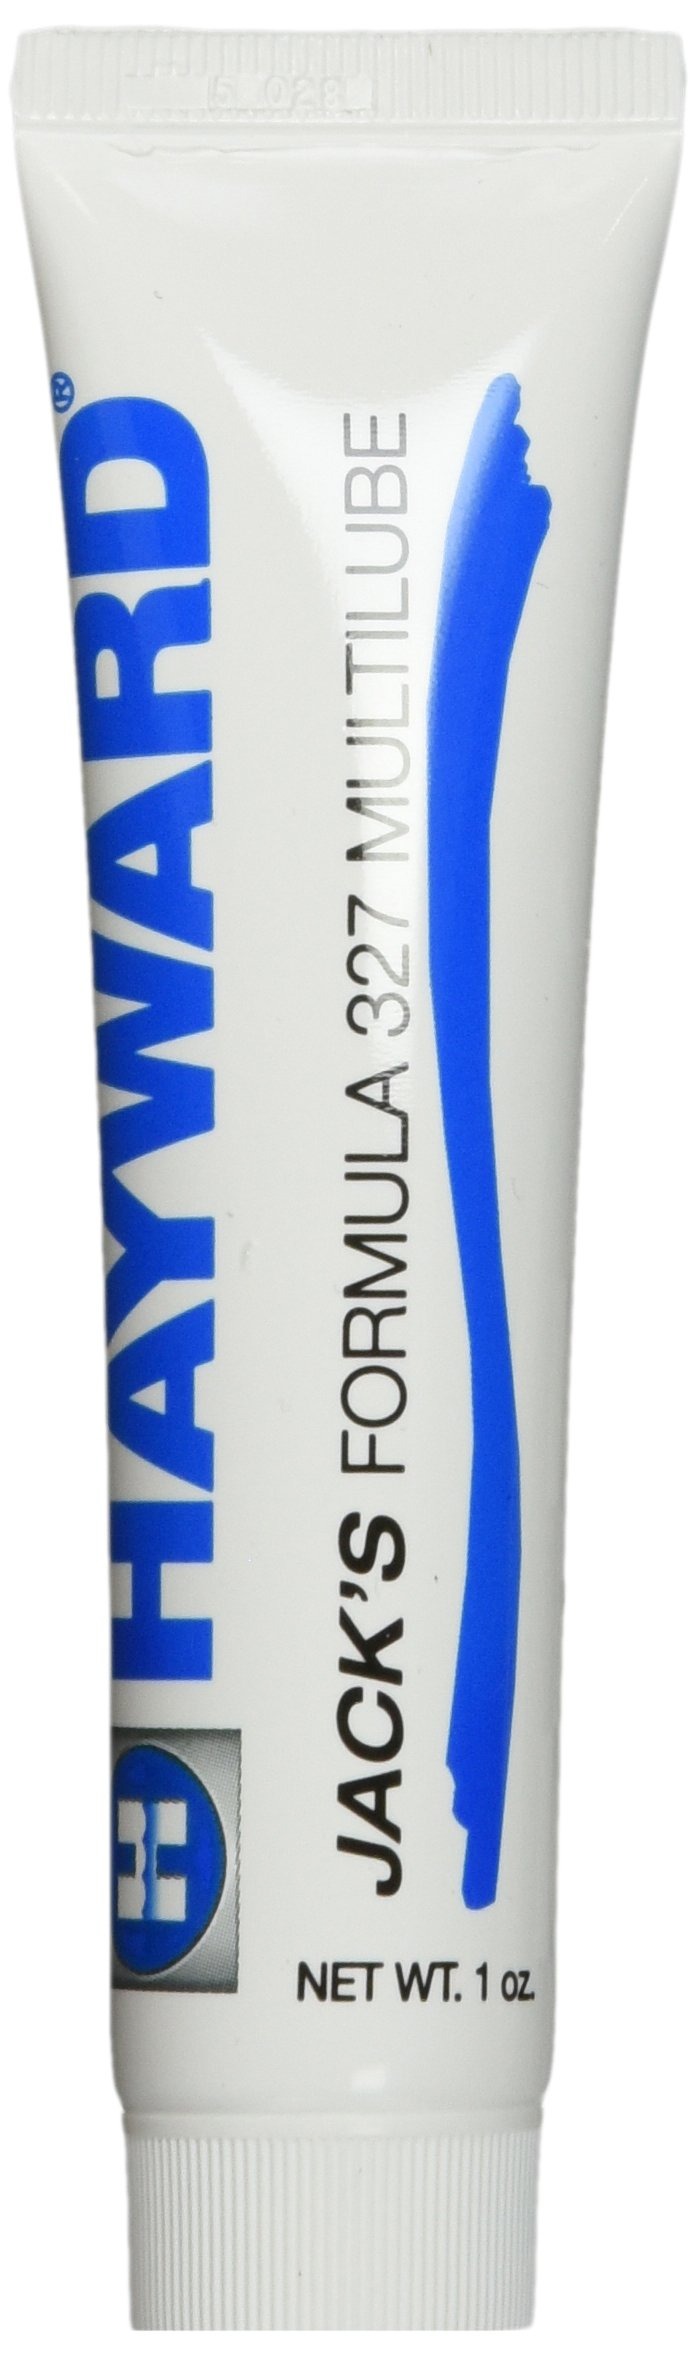
Item Name: Hayward SPX0327 Jacks Multilube, 1 Ounce
Bullet Point 1: Jacks multilube is an unique lubricant and protecting agent for equipment exposed to water
Bullet Point 2: Designed to eliminate rust, corrosion and reduces 80-percent wear
Bullet Point 3: Used on all metal parts or gaskets exposed to water, salt, pool chemicals or constant water pressure
Bullet Point 4: Comes in 1-ounce tube
Value: 1.0
Unit: Count

Price: 14.99